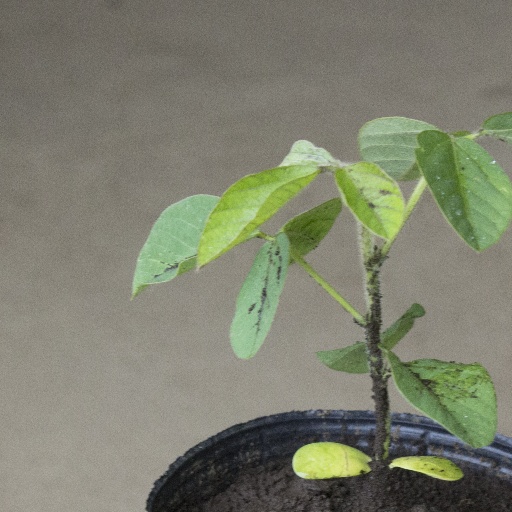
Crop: soybean